Jackson Sanatorium

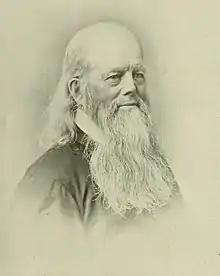
Dr. James Caleb Jackson

Jackson Sanatorium (also known as, Our Home on the Hillside, Home Hygienic Institute, Jackson Health Resort) was a historical mineral spa in Dansville, Livingston County, New York, attracted many prominent people to Dansville for the water cure. Operated for many years by the Jackson family, its operations dated to 1852 when water cures were in growing favor. Dansville had a spring gushing from the hillside, "All Healing Spring", which was supposed to have curative properties. As these water cures were located near some noted springs, "the Home on the Hillside" was created and the institution was ready for occupancy in 1853. In 1890, the old name of the company, "Our Home Hygienic Institute" was changed to "The Jackson Sanitorium". In 1904, the name was again changed to "The Jackson Health Resort". Granula was invented at the Jackson Sanatorium.